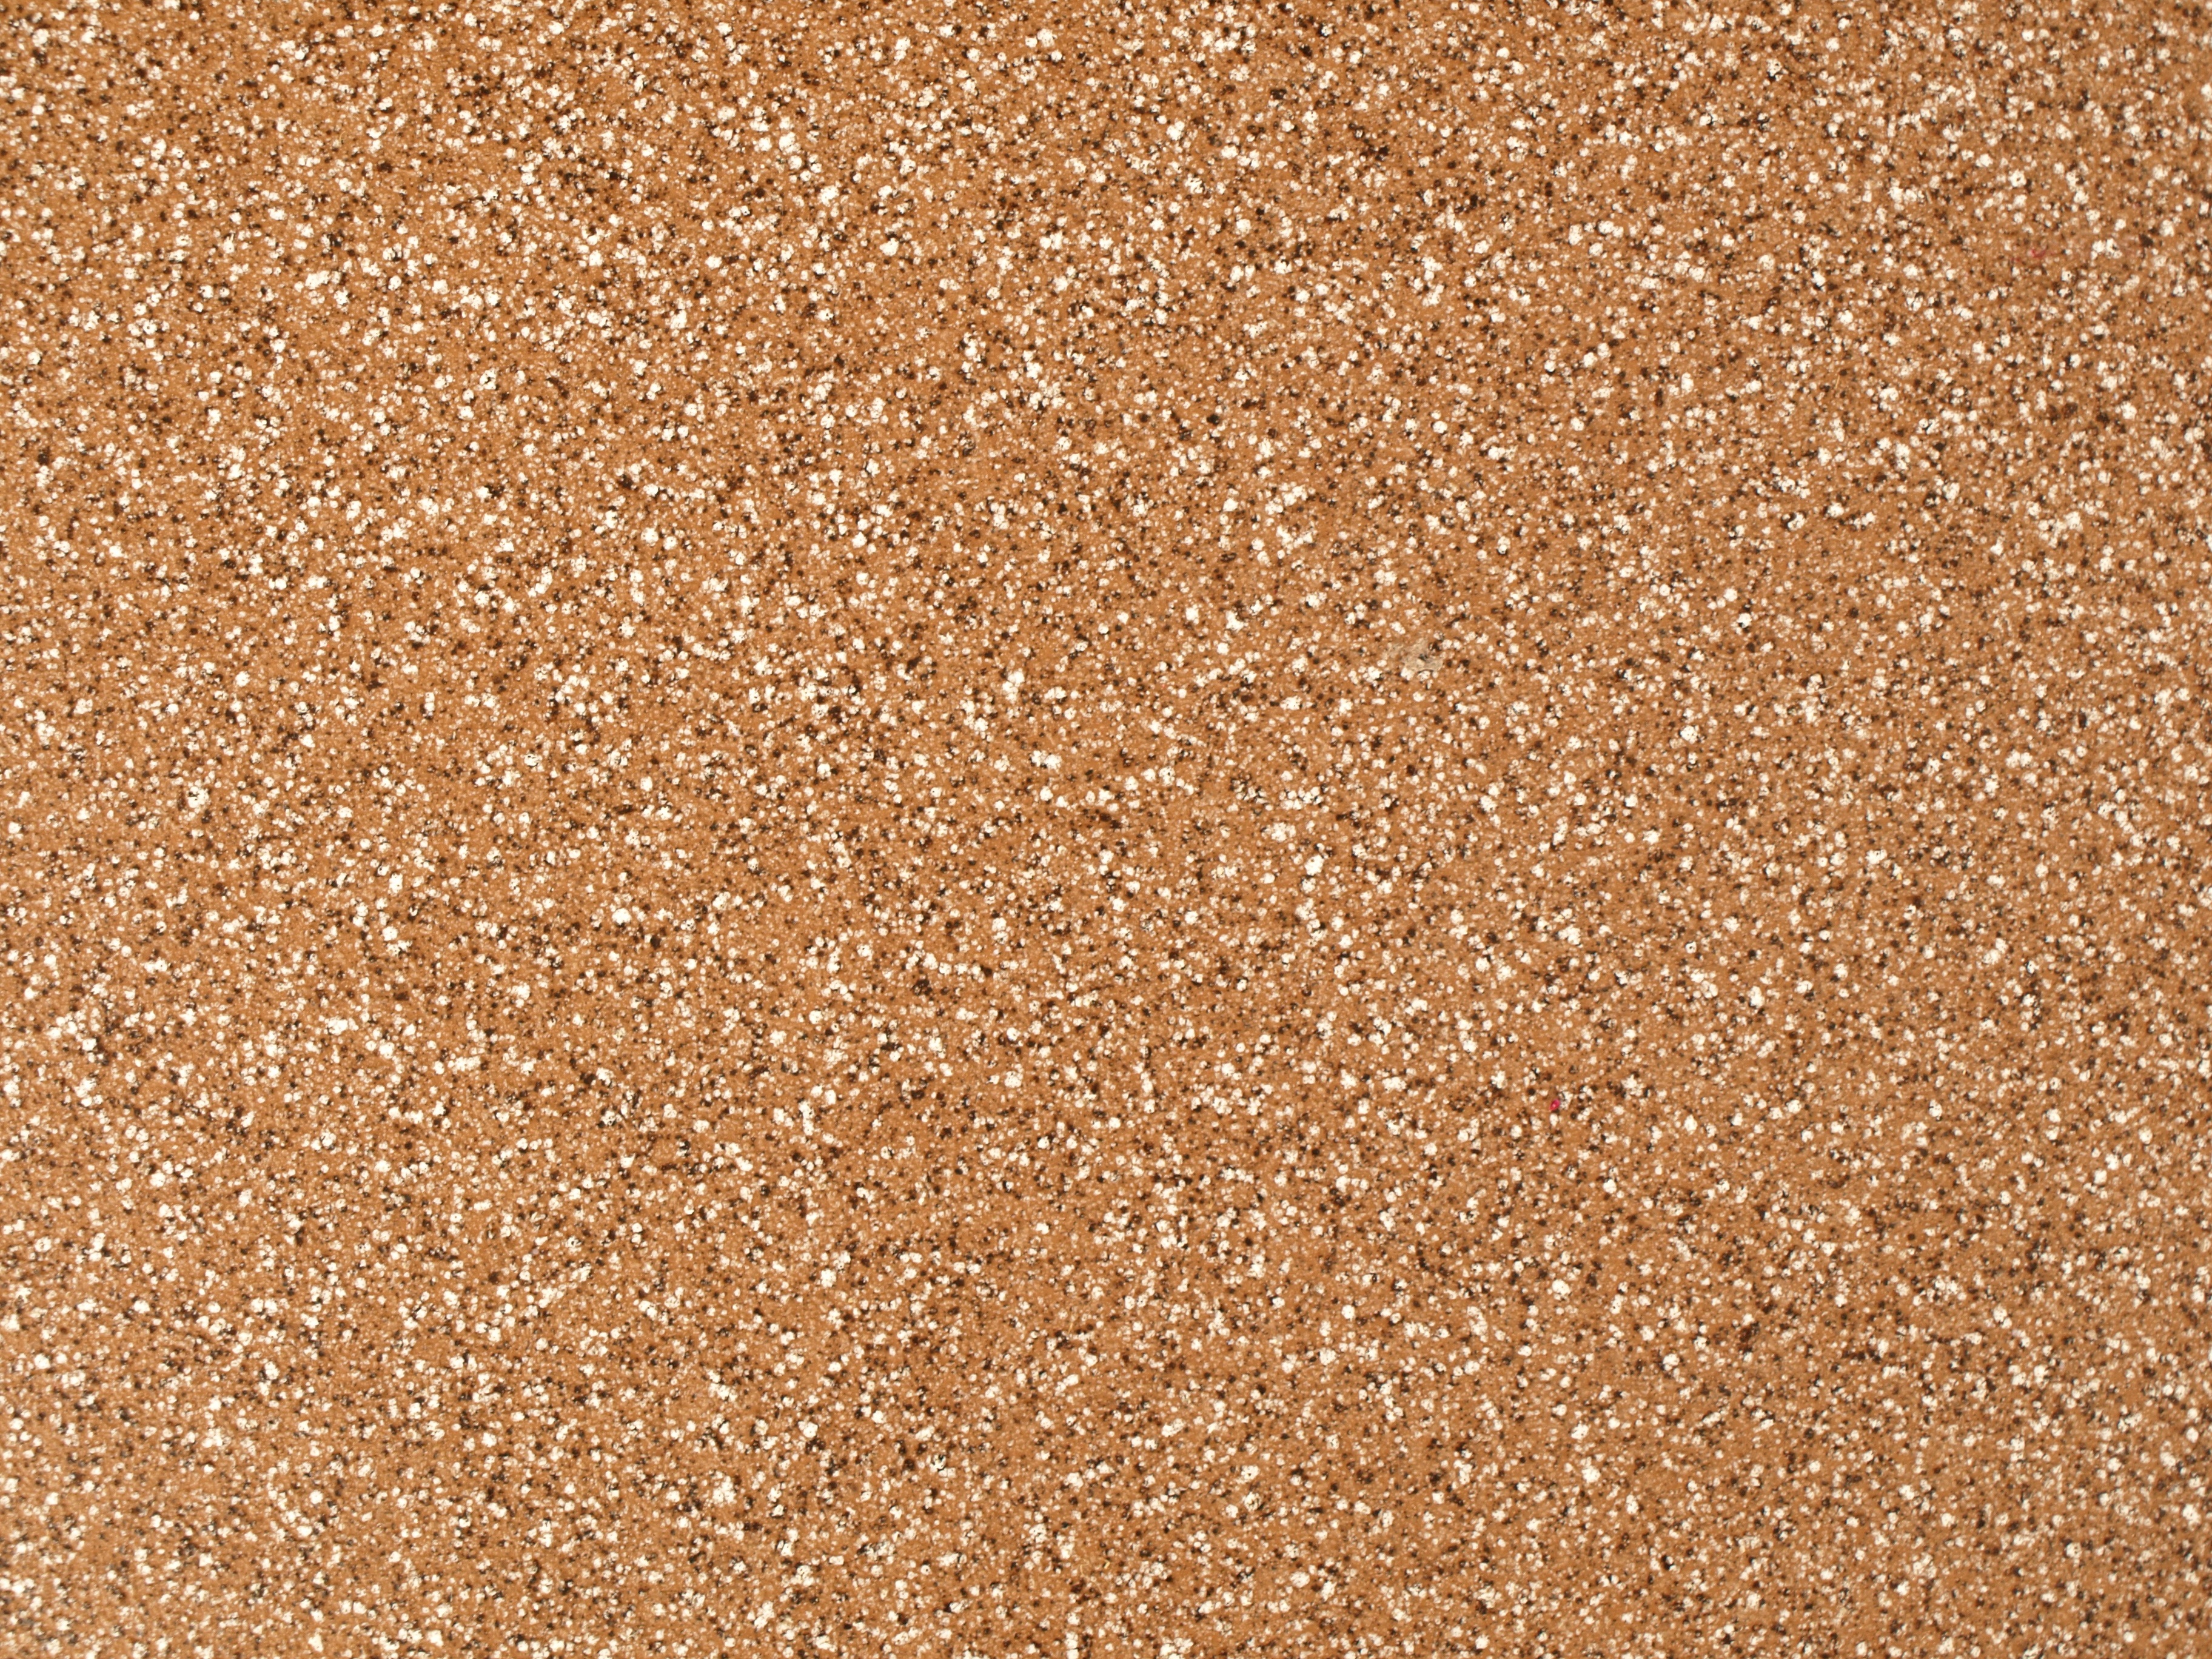
sand, wood, texture, floor, stone, asphalt, soil, material, gravel, wallpaper, granite, the background, marbled, flooring, grass family